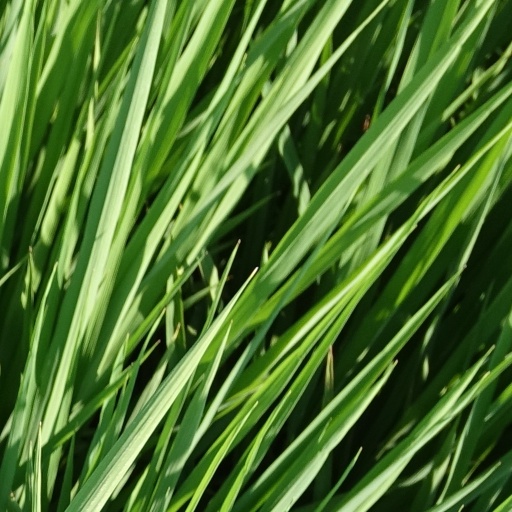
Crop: rice